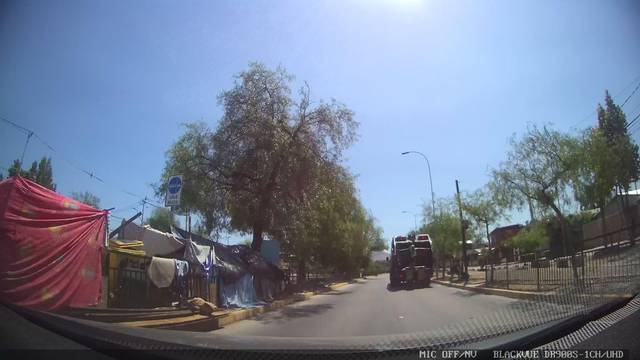
Region: Chile
Coordinates: -33.396, -70.65